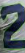
Number: 2